Malaysia

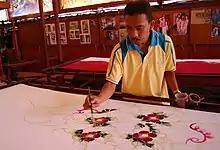

Malaysia is the 66th largest country by total land area, with a total area of . It has land borders with Thailand in West Malaysia, and Indonesia and Brunei in East Malaysia. It is linked to Singapore by a narrow causeway and a bridge. The country also has maritime boundaries with Vietnam and the Philippines. The land borders are defined in large part by geological features such as the Perlis River, the Golok River and the Pagalayan Canal, whilst some of the maritime boundaries are the subject of ongoing contention. Brunei forms what is almost an enclave in Malaysia, with the state of Sarawak dividing it into two parts. Malaysia is the only country with territory on both the Asian mainland and the Malay archipelago. The Strait of Malacca, lying between Sumatra and Peninsular Malaysia, is one of the most important thoroughfares in global commerce, carrying 40 percent of the world's trade.